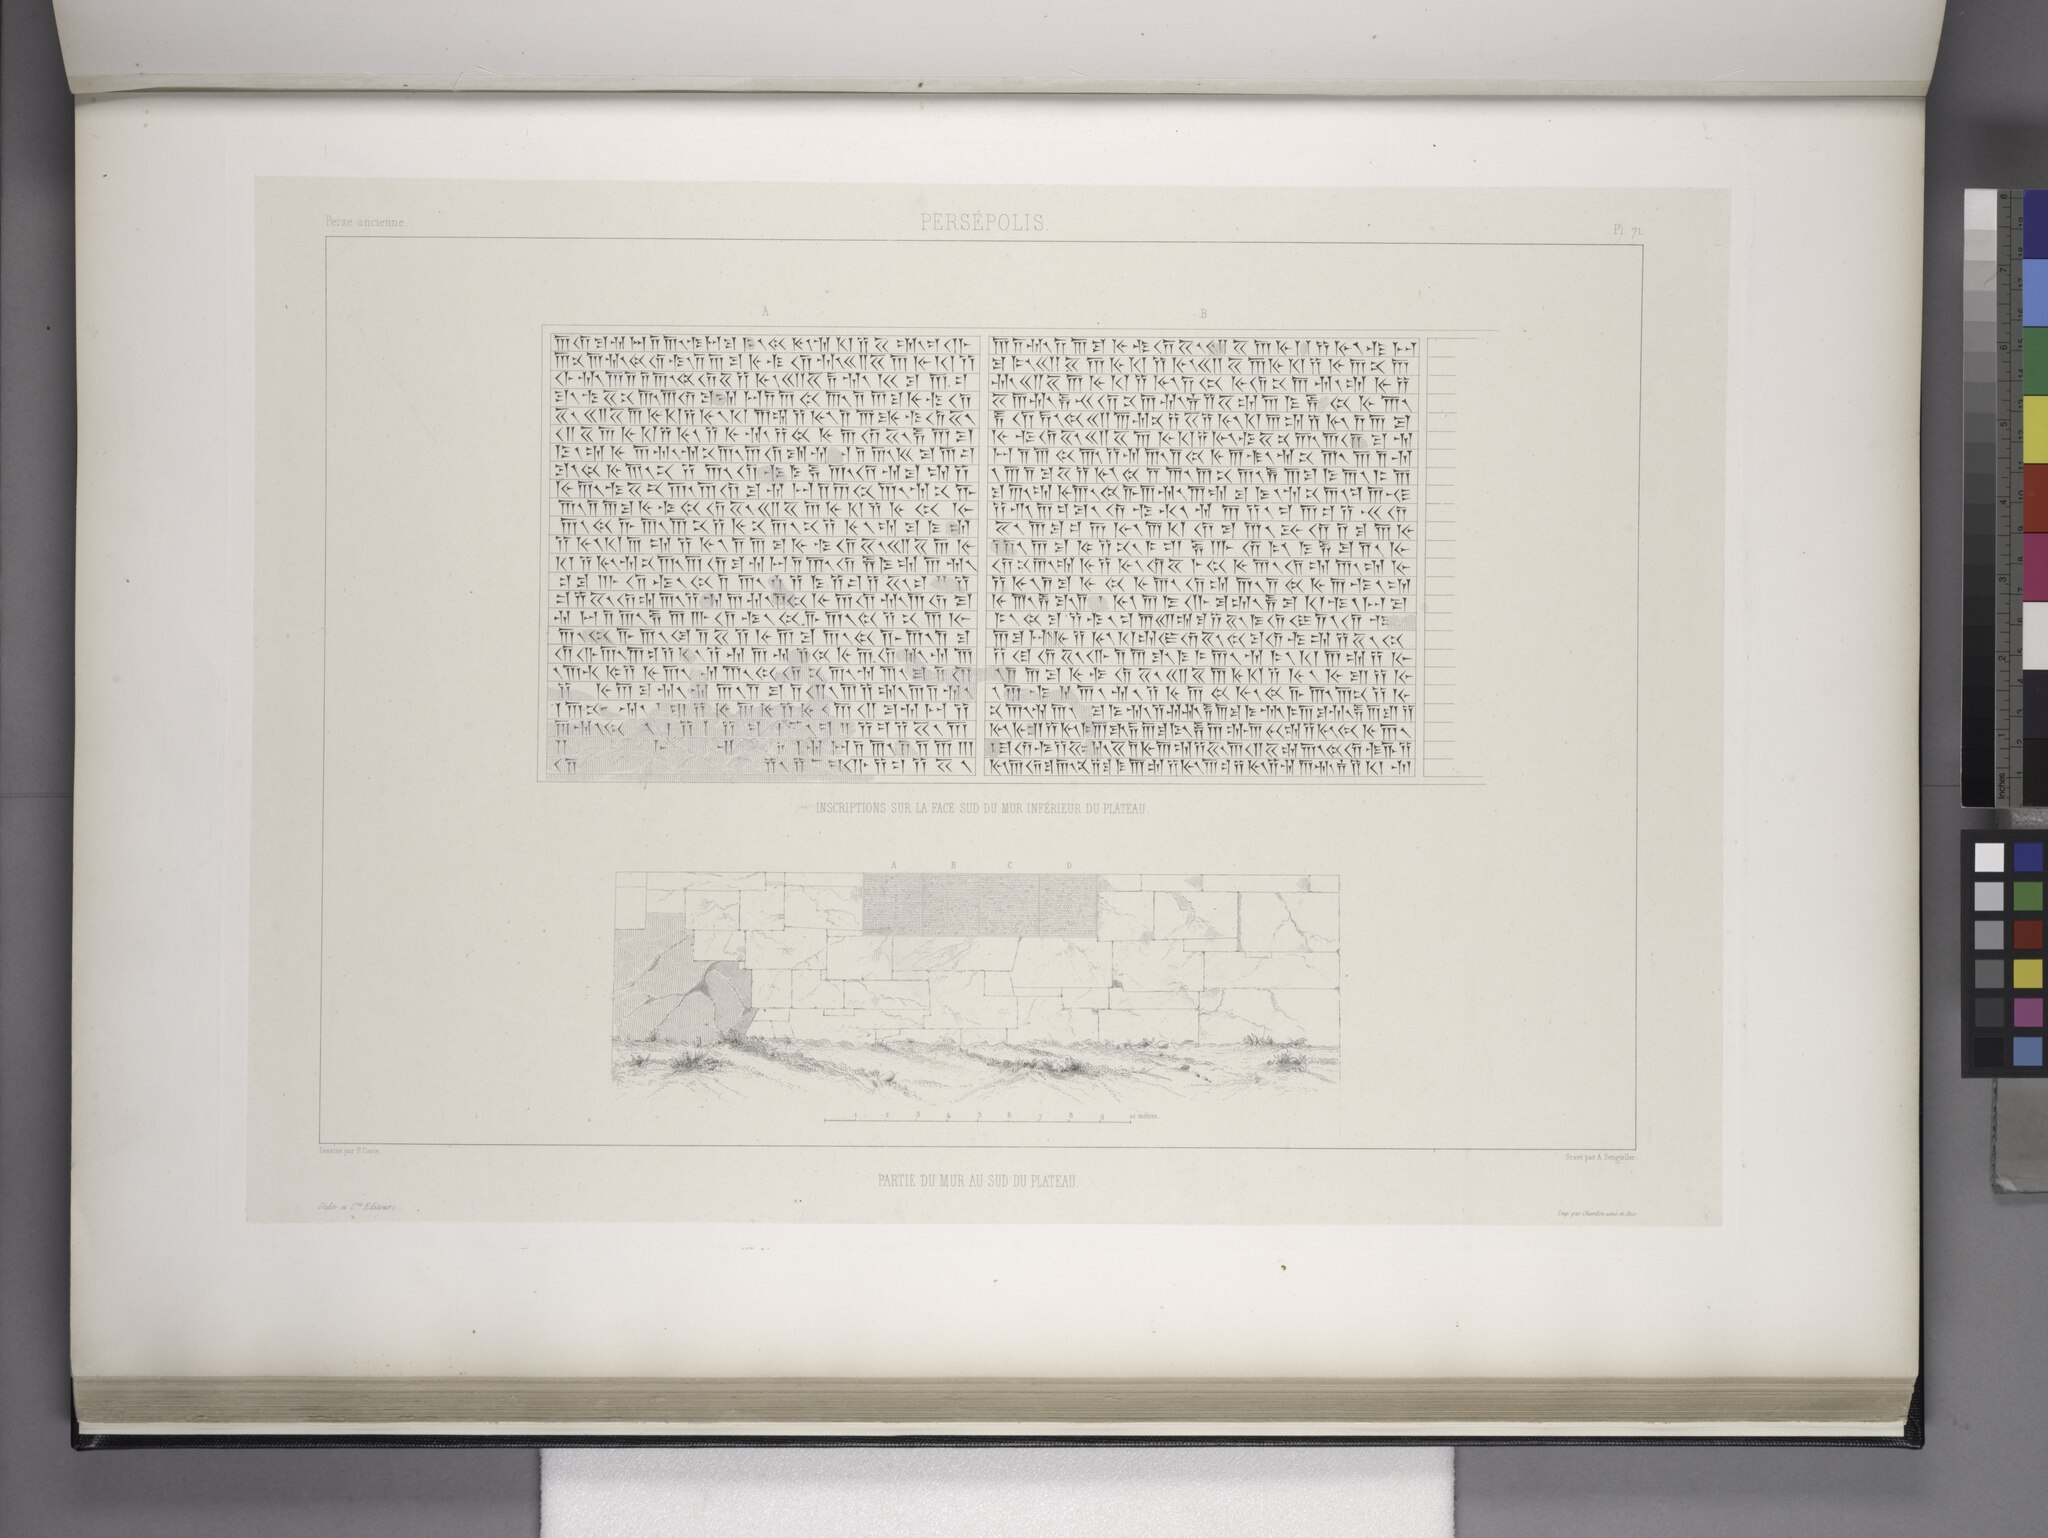
Title: Persépolis. Inscriptions sur la face sud du mur inférieur du plateau; Partie du mur au sud du plateau (NYPL b12482496-1542784)
Description: Persépolis. Inscriptions sur la face sud du mur inférieur du plateau; Partie du mur au sud du plateau
Date: 1851
Categories: Images uploaded by Fæ, PD-old-100-expired, PD-scan (PD-old-auto-expired), Images from the New York Public Library, CC-PD-Mark, Media needing category review as of 27 October 2016, NYPL General Research Division, Persepolis in the 19th century, Voyage en Perse, PD-old missing SDC copyright status, Illustrations of Persepolis